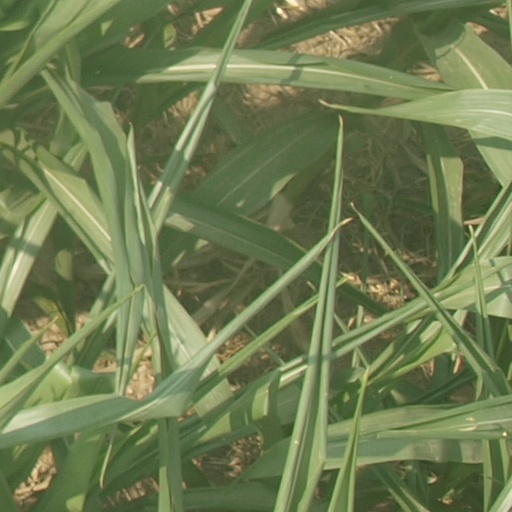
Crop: maize; corn